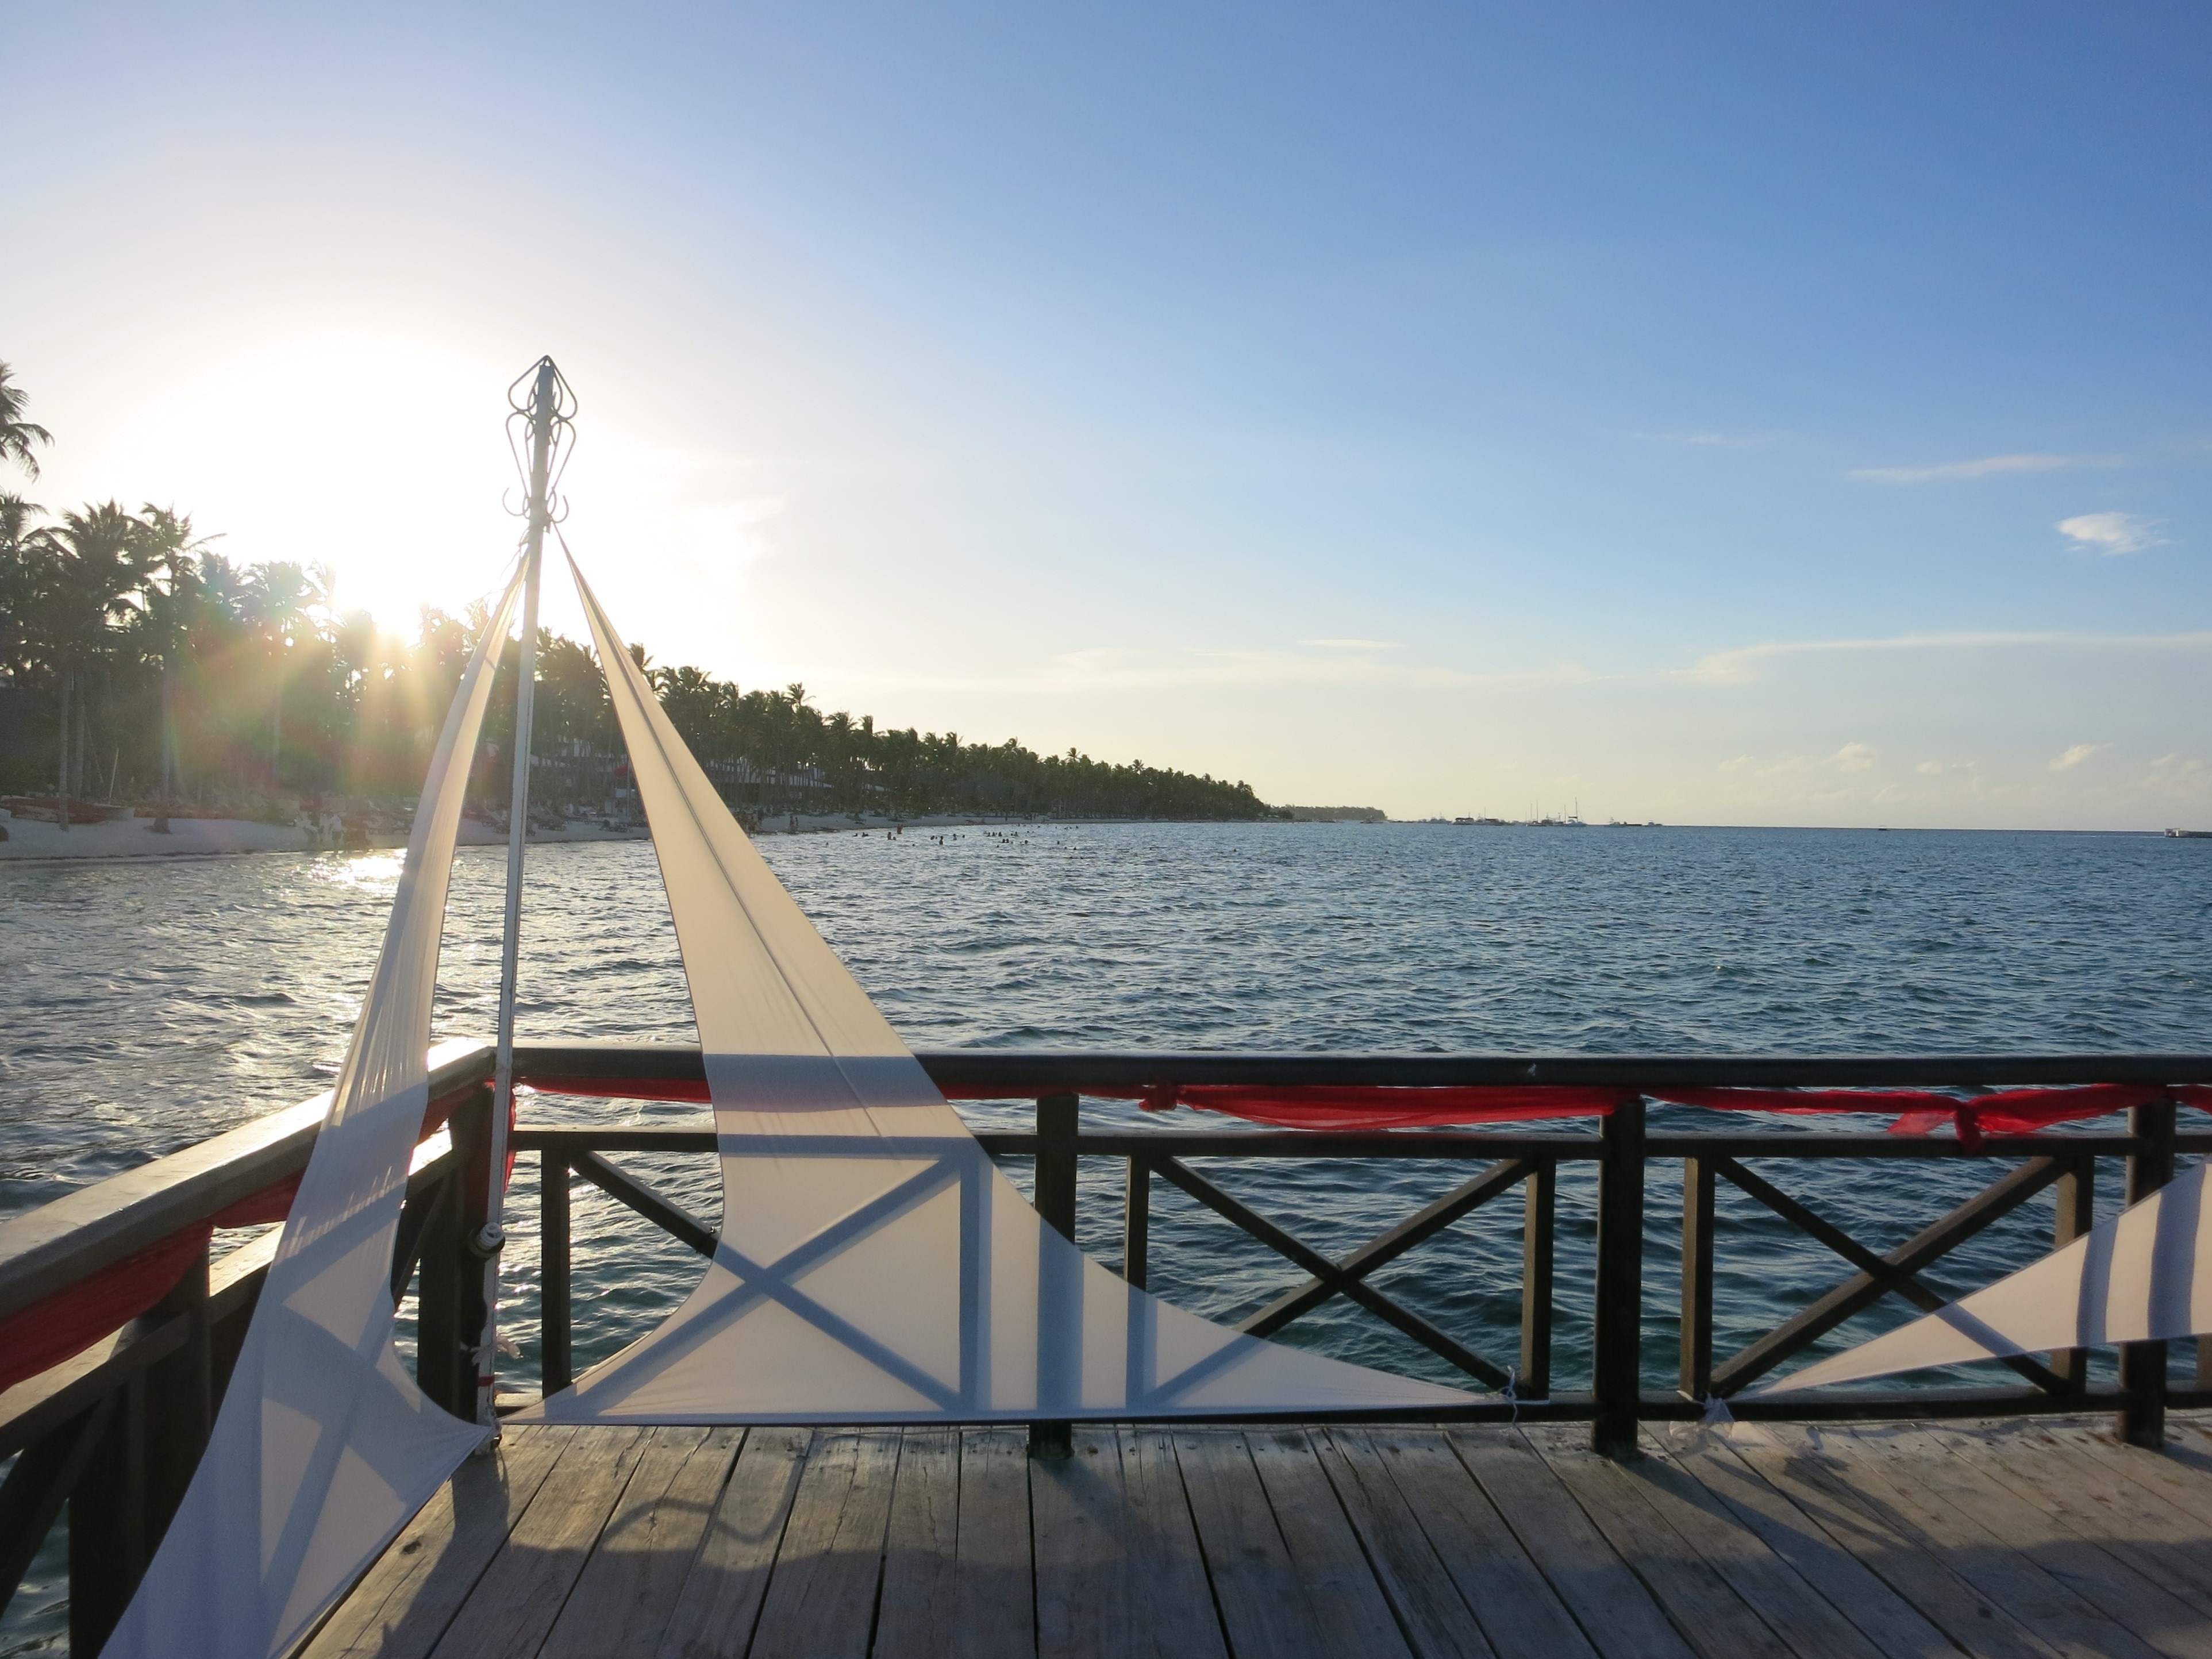
beach, sea, dock, boat, vacation, web, vehicle, paradise, mast, sailing, holiday, bay, caribbean, dominican republic, palm trees, watercraft rowing